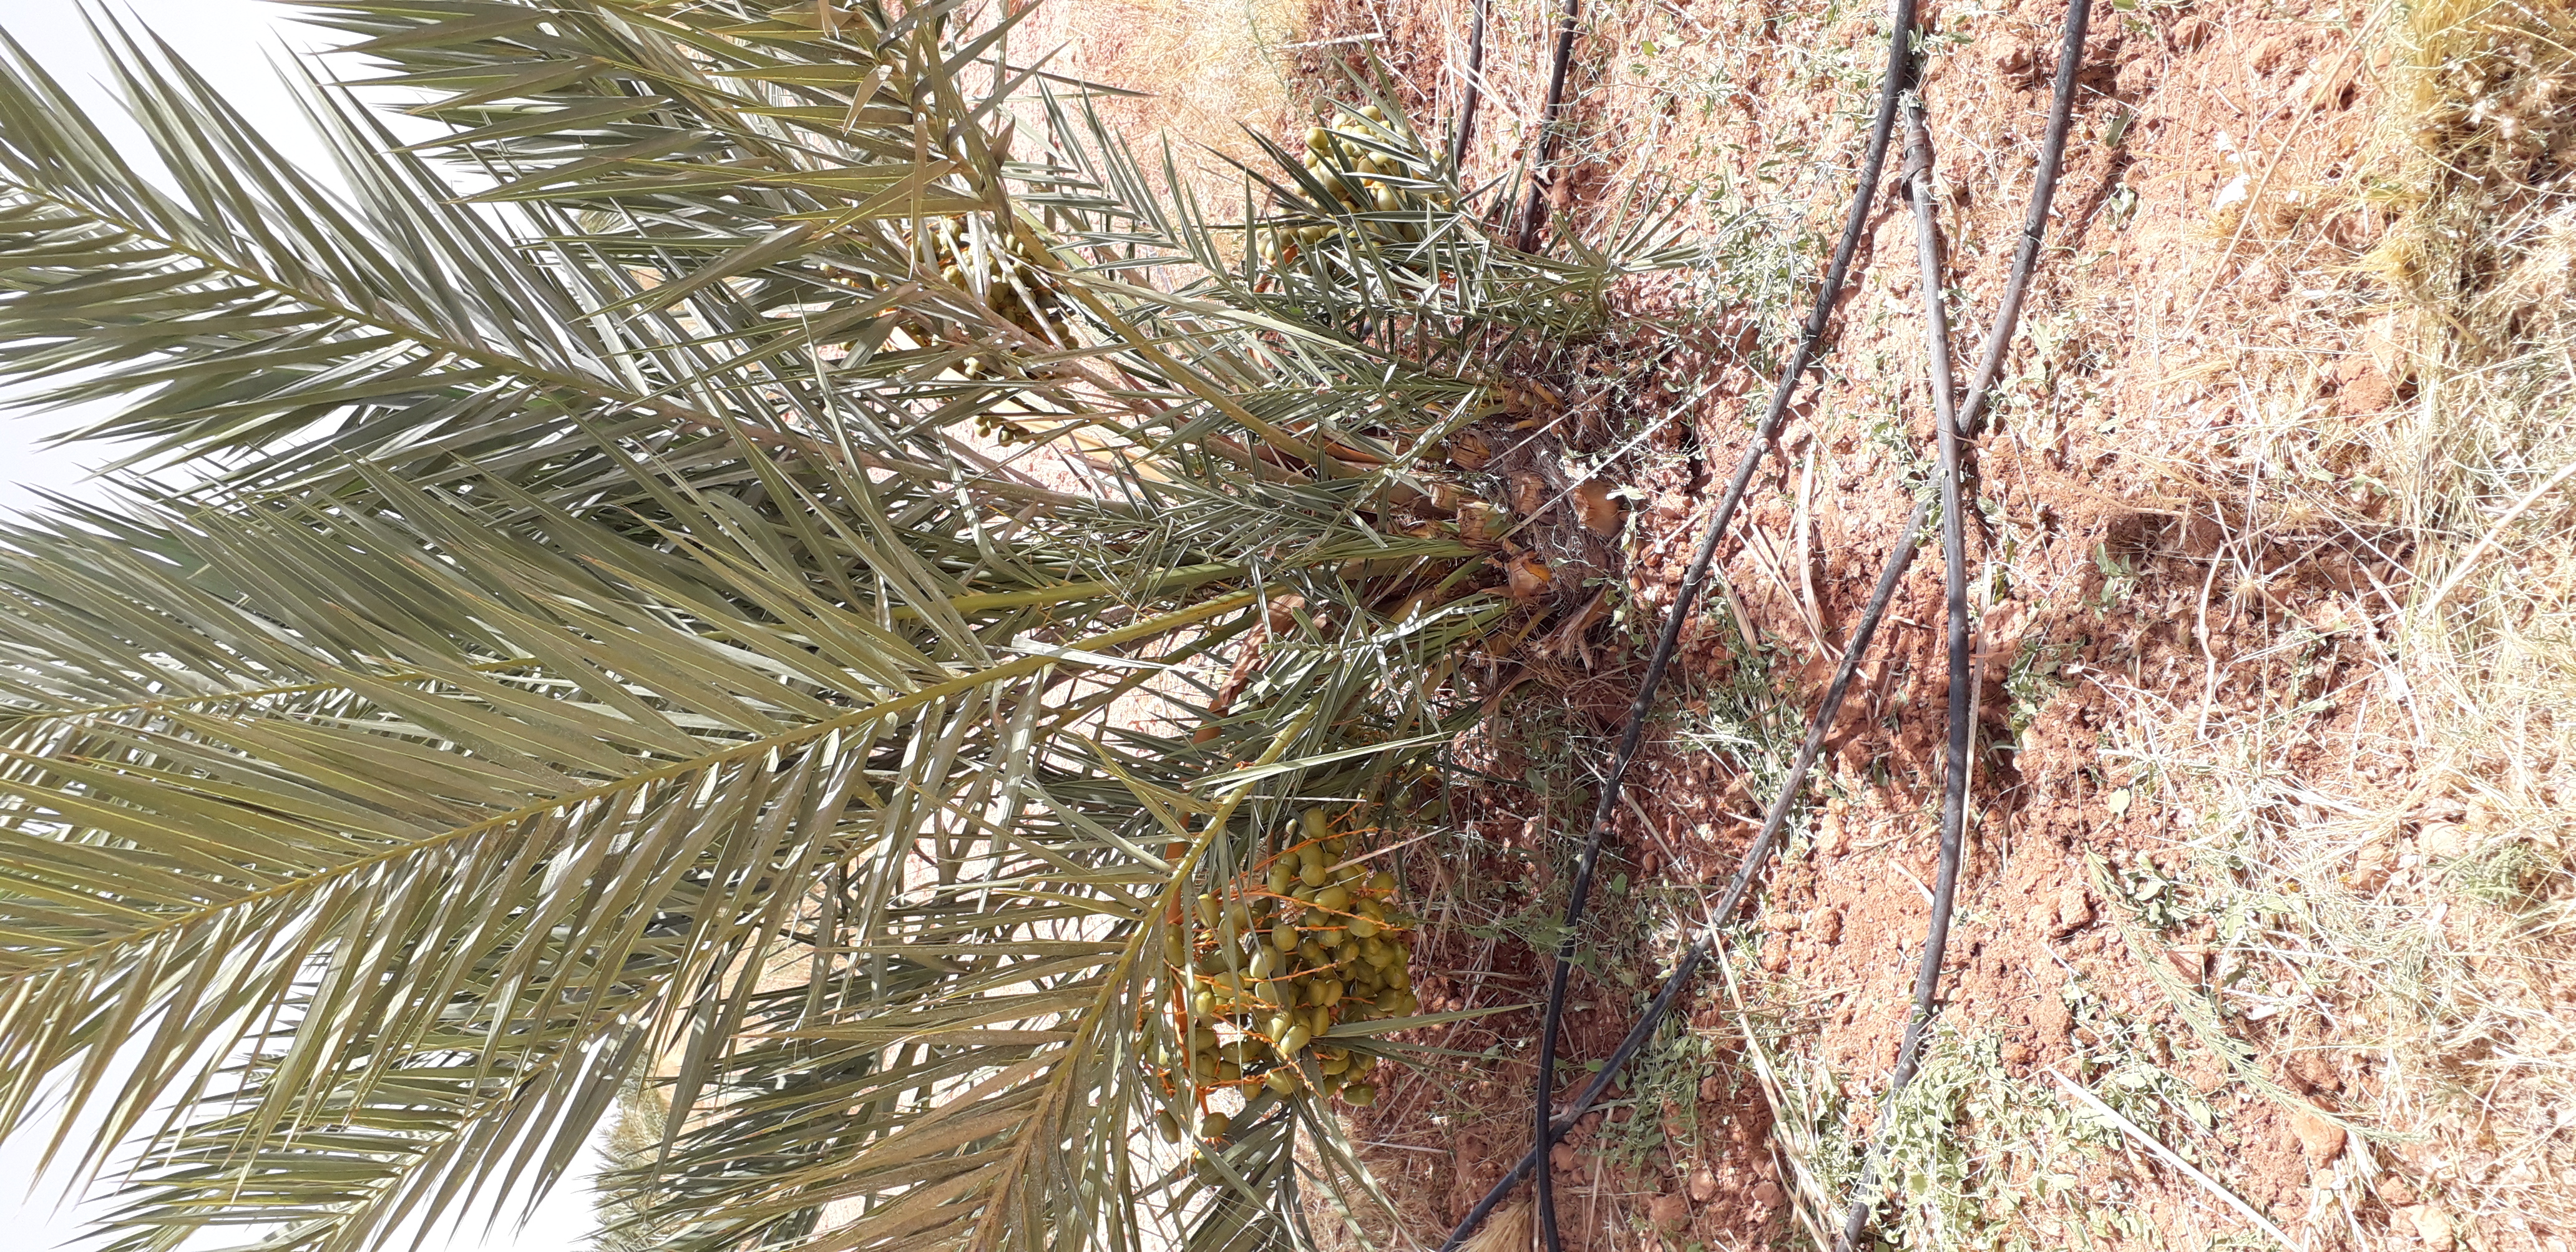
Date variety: Boufagous